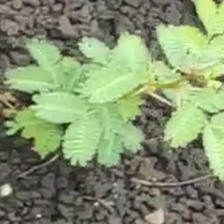
Weed species: Dwarf_cassia_(Chamaecrista pumila)